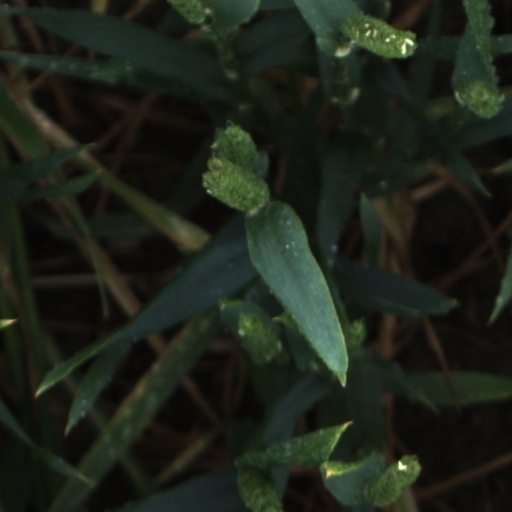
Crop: wheat